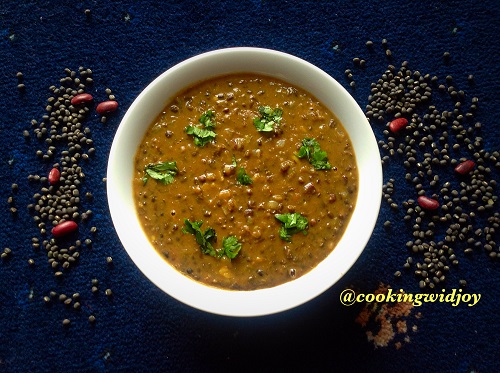
Dish: dal_makhani